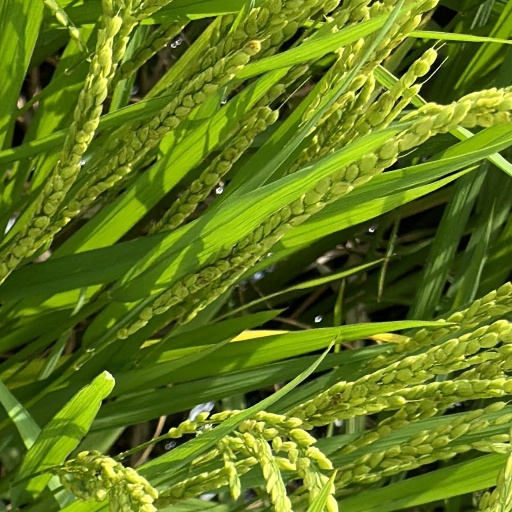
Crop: rice